S. Iswaran

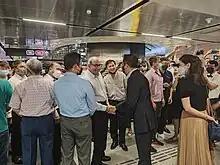
Iswaran visiting Orchard MRT station during the Thomson–East Coast line open house, 2022.

Iswaran made his political debut in the 1997 general election when he contested as part of a four-member People's Action Party (PAP) team in West Coast GRC and won with 70.14% of the vote, becoming a Member of Parliament.